Salonika Incident

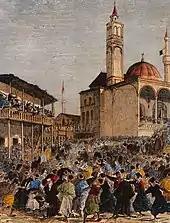
Illustration in the "Illustrated London News"

The Salonika Incident was a major diplomatic incident that broke out on 6 May 1876 after a mob murdered the consuls of France and German Empire in the Ottoman city of Salonica, Jules Moulin and Henry Abbott. After a young Orthodox Christian woman of Bulgarian origin attempted to convert to Islam to marry a Turk against the will of her family, she was detained by the US Consul at Thessaloniki. An enraged mob attempted to retrieve the woman, and murdered Moulin and Abbott when it failed to find her. A diplomatic backlash ensued, leading to displays of force and to reforms in the Ottoman Empire.